List of Major League Baseball career hit batsmen leaders

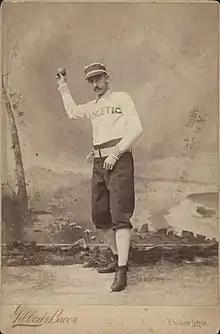
Gus Weyhing, the all-time leader in career hit batsmen.

In baseball, hit by pitch (HBP) is a situation in which a batter or his clothing or equipment (other than his bat) is struck directly by a pitch from the pitcher; the batter is called a hit batsman (HB). A hit batsman is awarded first base, provided that (in the plate umpire's judgment) he made an honest effort to avoid the pitch, although failure to do so is rarely called by an umpire. Being hit by a pitch is often caused by a batter standing too close to, or "crowding", home plate.